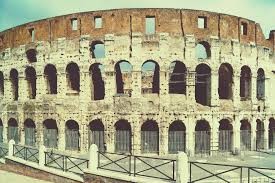
Landmark: Roman Colosseum